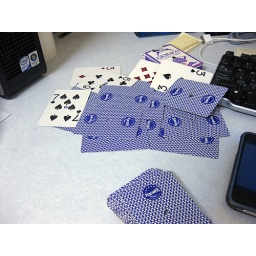
So I was building a house of cards and used up maybe a quarter of the cards in the deck before disaster.